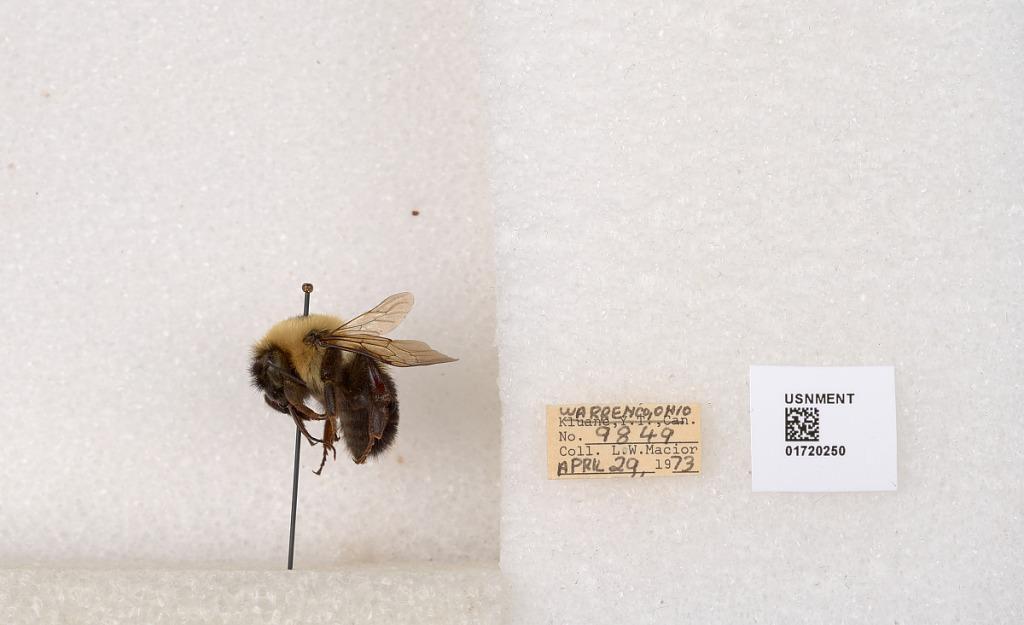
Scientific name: Bombus bimaculatus Cresson
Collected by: L. Macior
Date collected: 1973-4-29
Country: United States
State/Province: Ohio
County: Warren
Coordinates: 39.4276, -84.1668